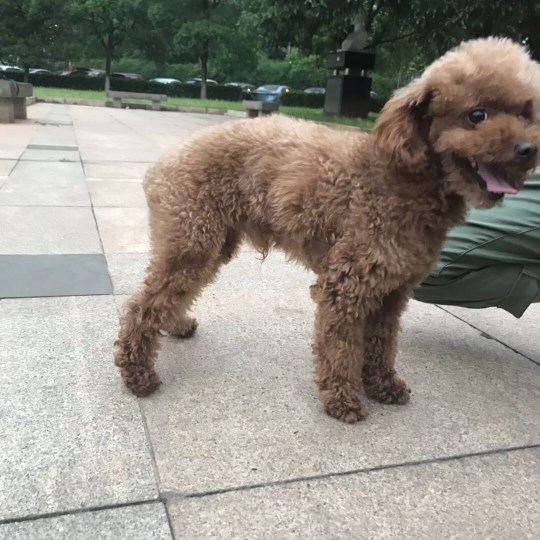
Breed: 7449-n000128-teddy